Sbai

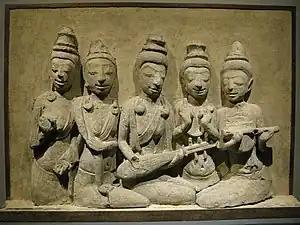
The stucco relief discovered at the Khu Bua archaeological site, which dates back to the 650-700 C.E. period of the Dvaravati culture, depicts four female figures wearing shawl-like garments.

The term "sbai" is the contracted form of vowels which has its ultimately original roots from the Austronesian term "*cahebay", which was diversified as the first exodus in Taiwan as the Formosan term "*sapay" from south China between 5,000–4,500 BCE, and the second exodus to the Philippines, Indonesia, and others occurred around 3,000–2,000 BCE.